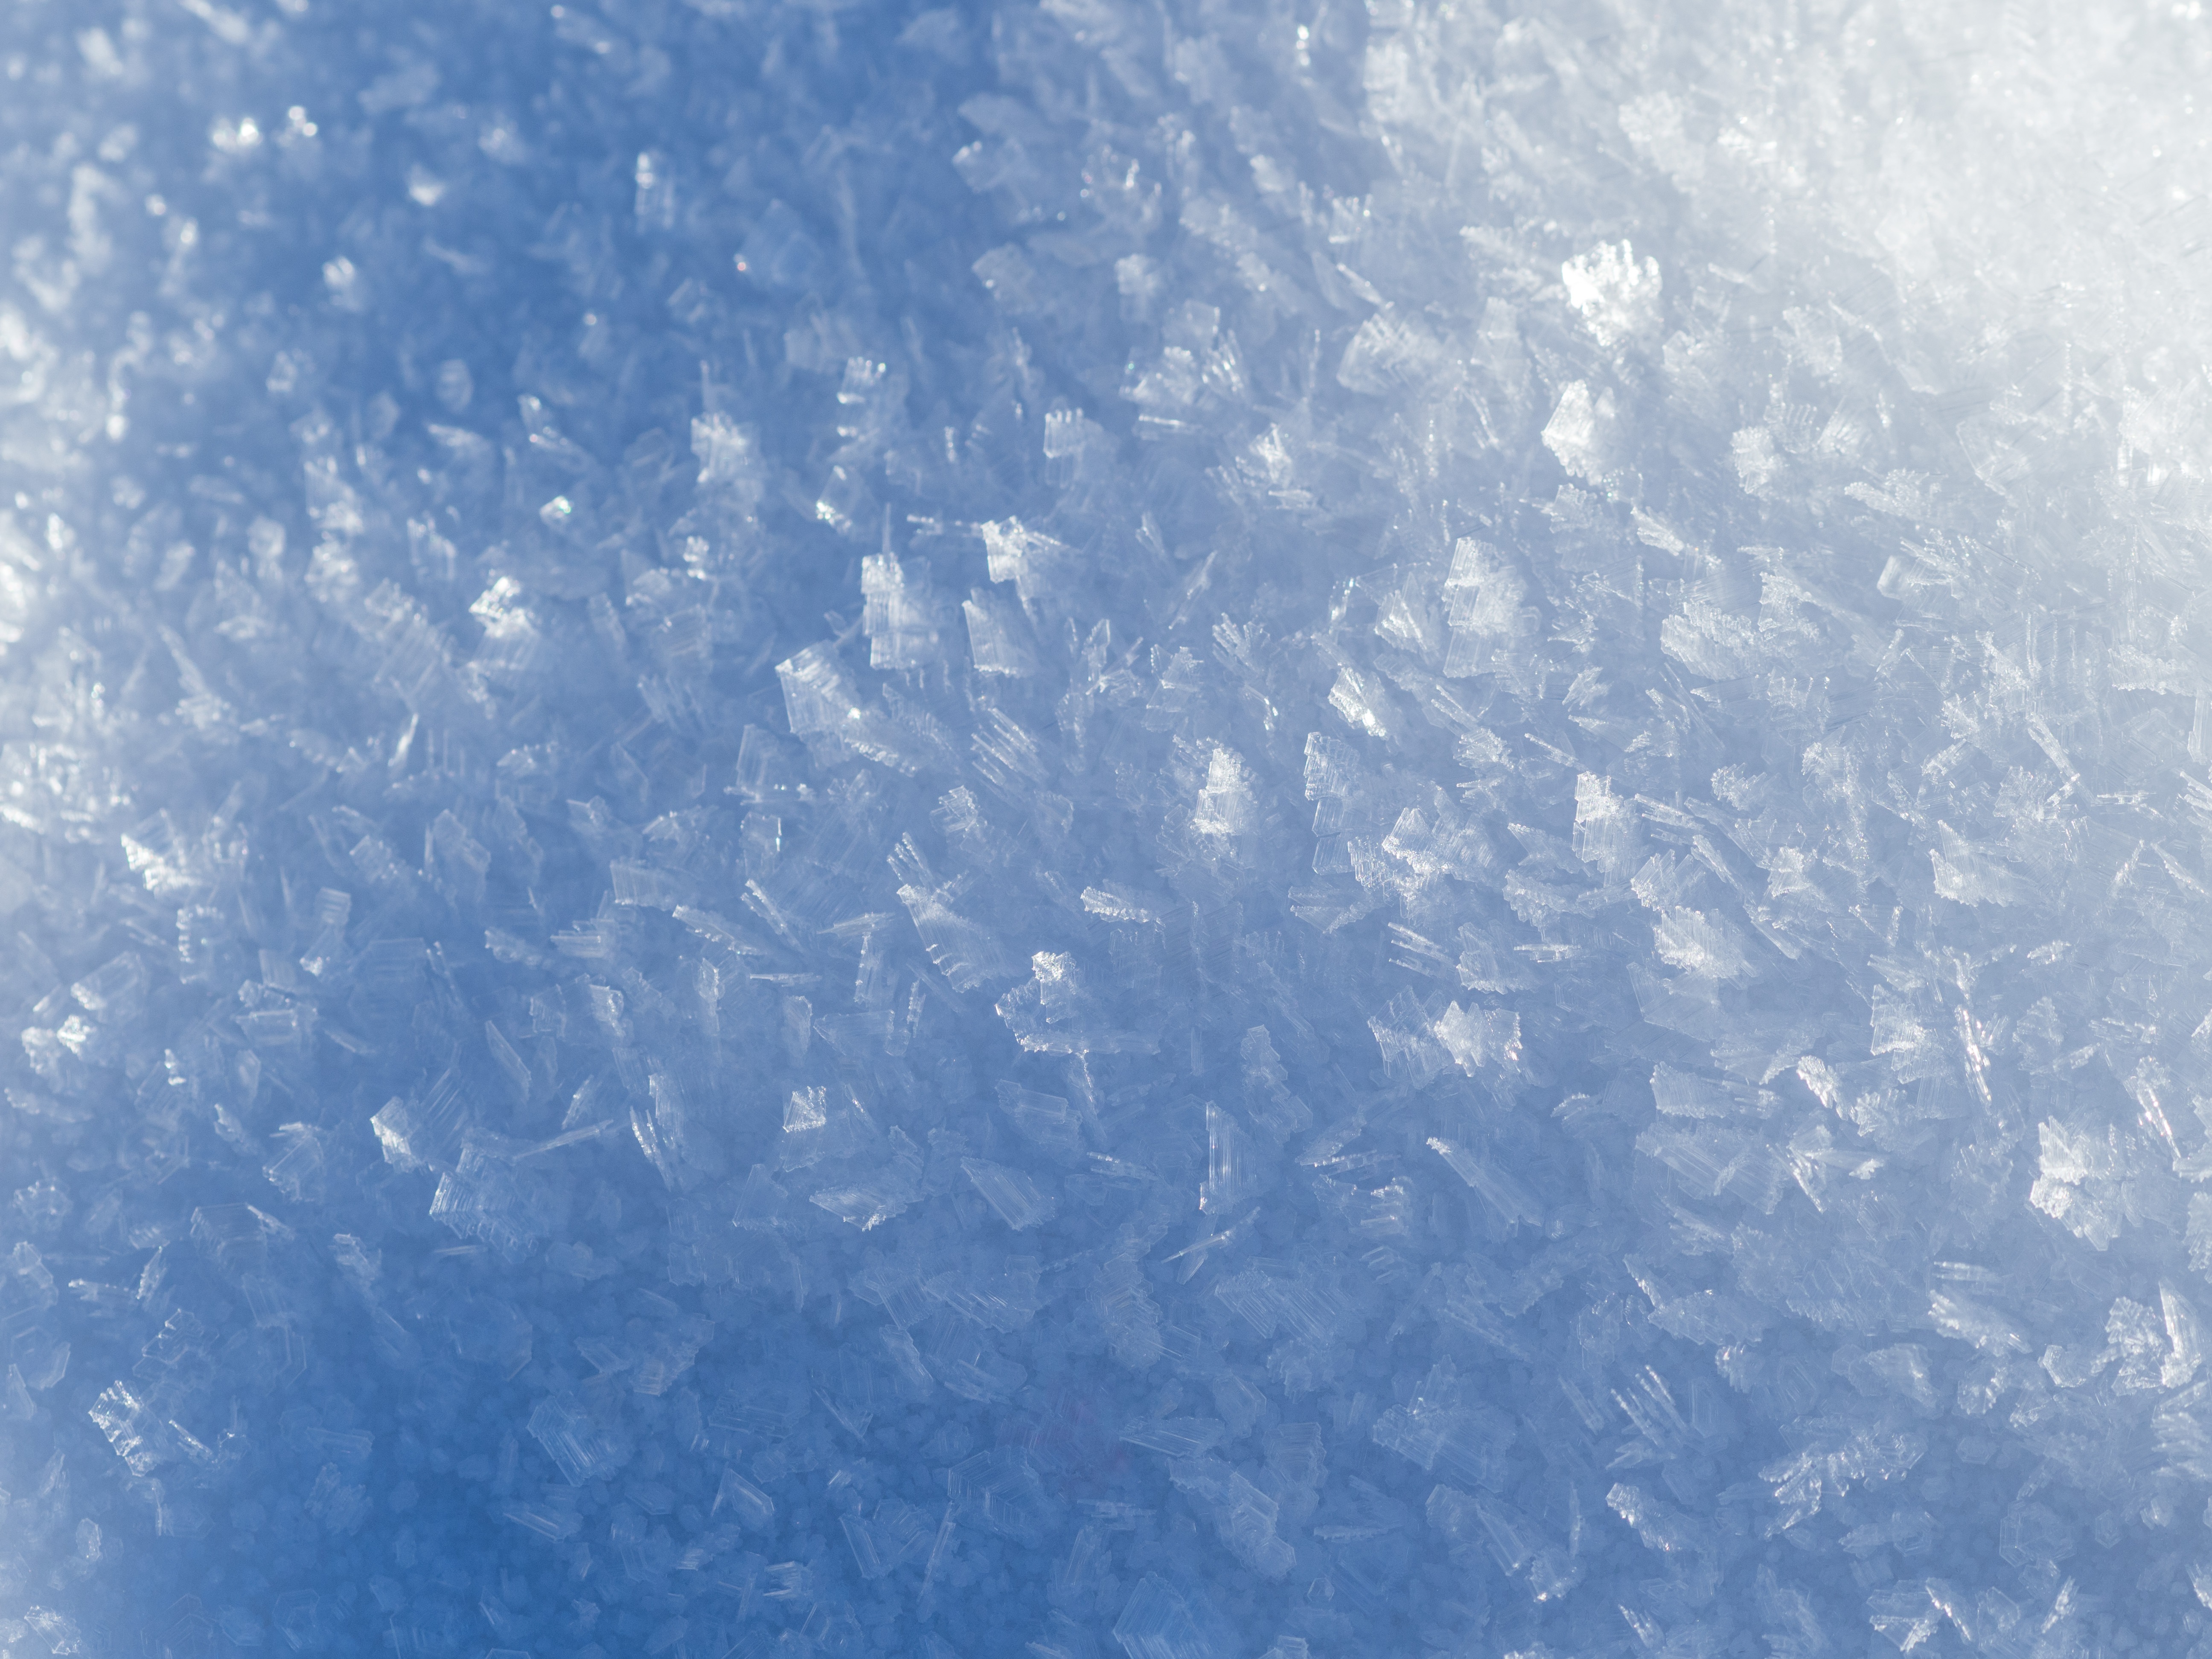
sky, blue, frost, weather, cloud, atmosphere, freezing, ice, atmosphere of earth, snow, sunlight, wave, texture